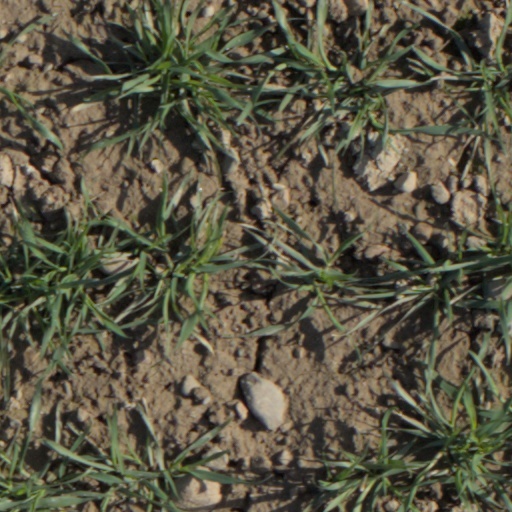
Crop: wheat